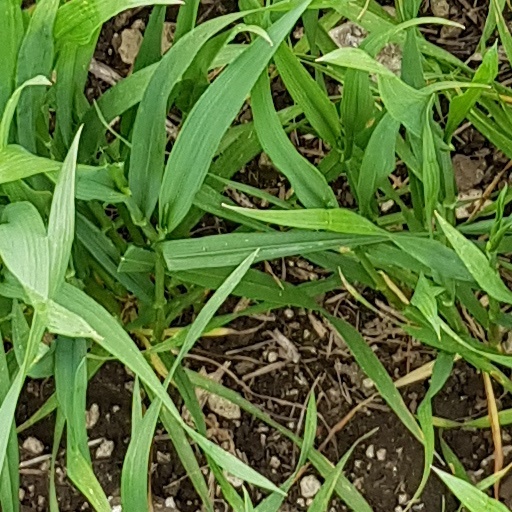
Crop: wheat